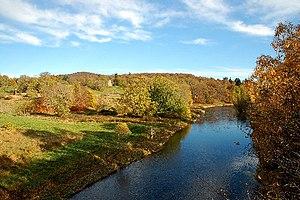
Le Don est un fleuve dans le nord-est de l'Écosse.
Bien que l'Écosse soit un pays relativement petit, avec une superficie de 78 772 km², sa géographie est, elle, très variée, allant des lowlands ruraux aux highlands désertiques, et des grandes villes aux îles inhabitées.